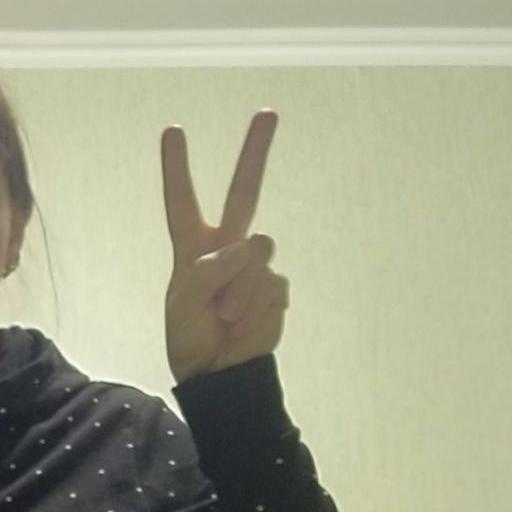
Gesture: peace